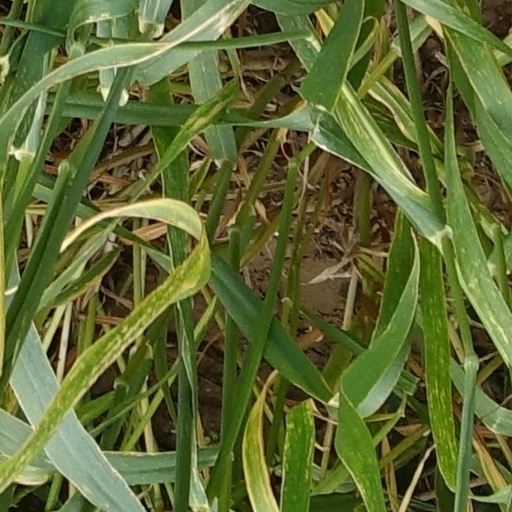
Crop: wheat